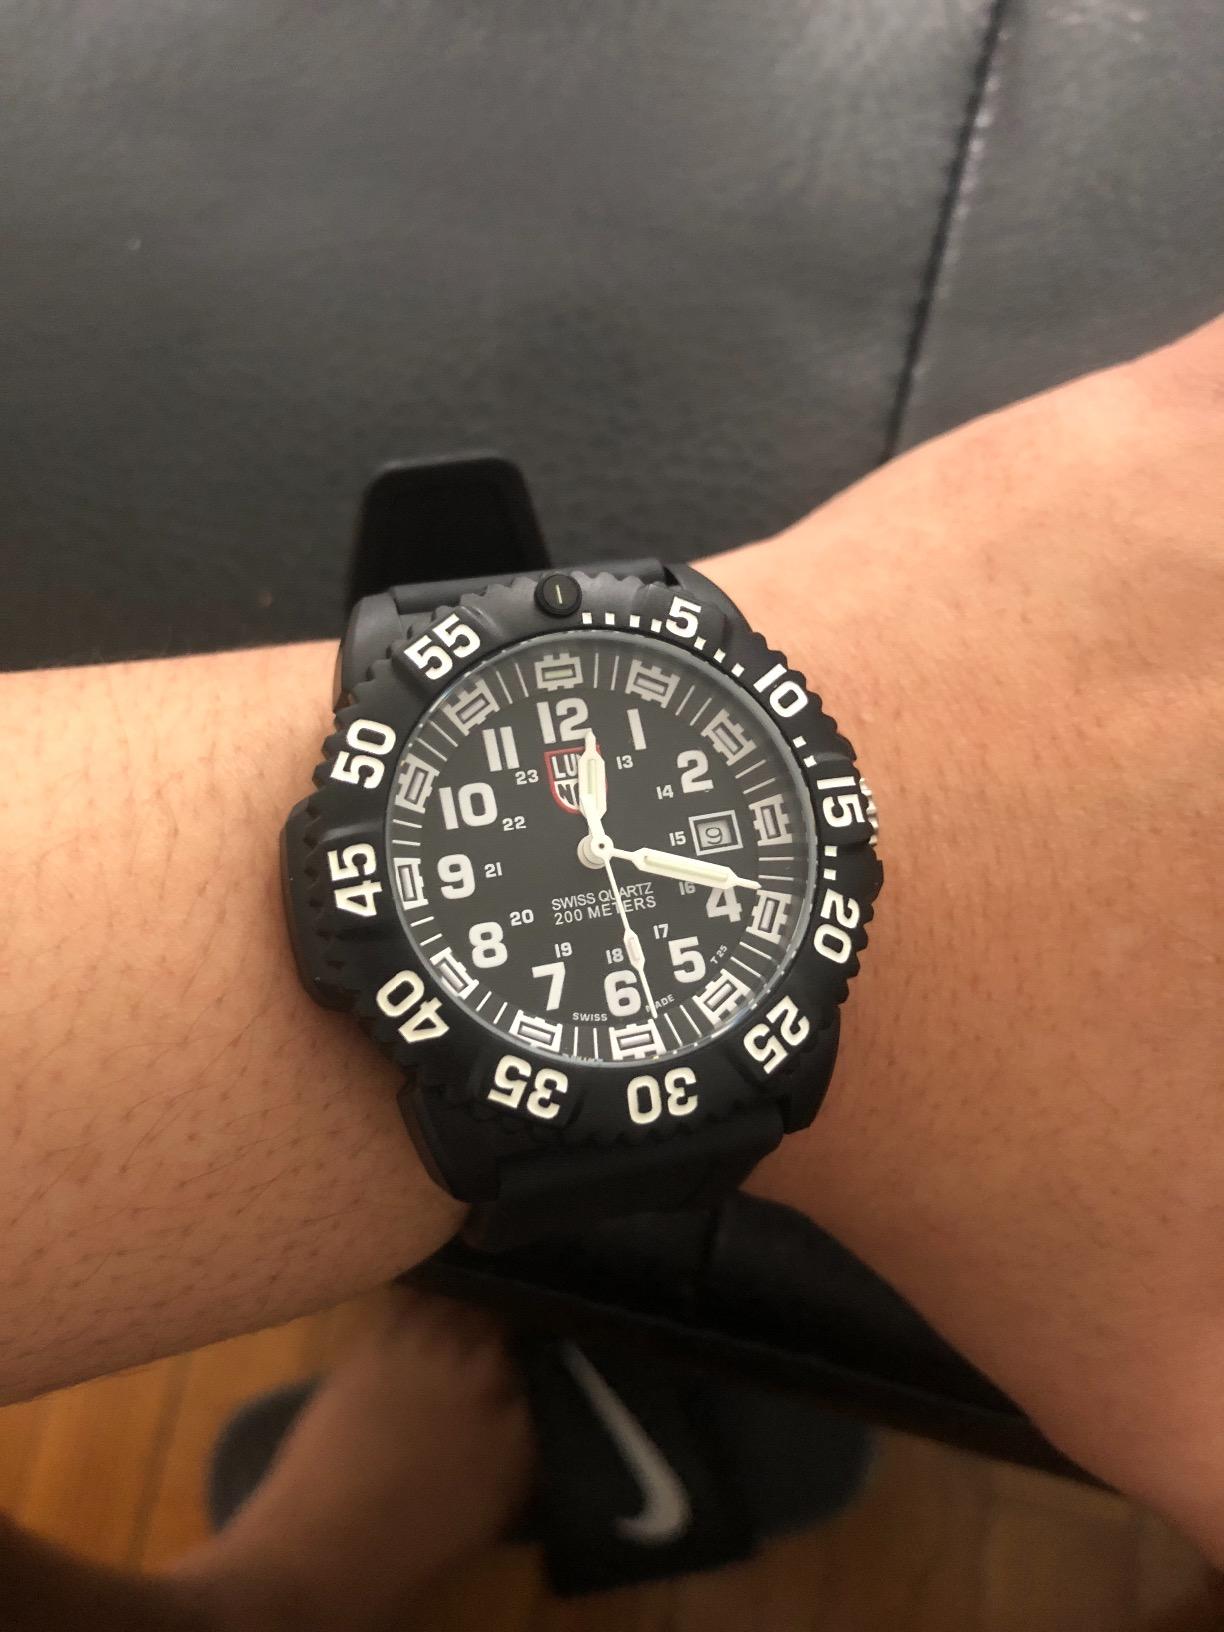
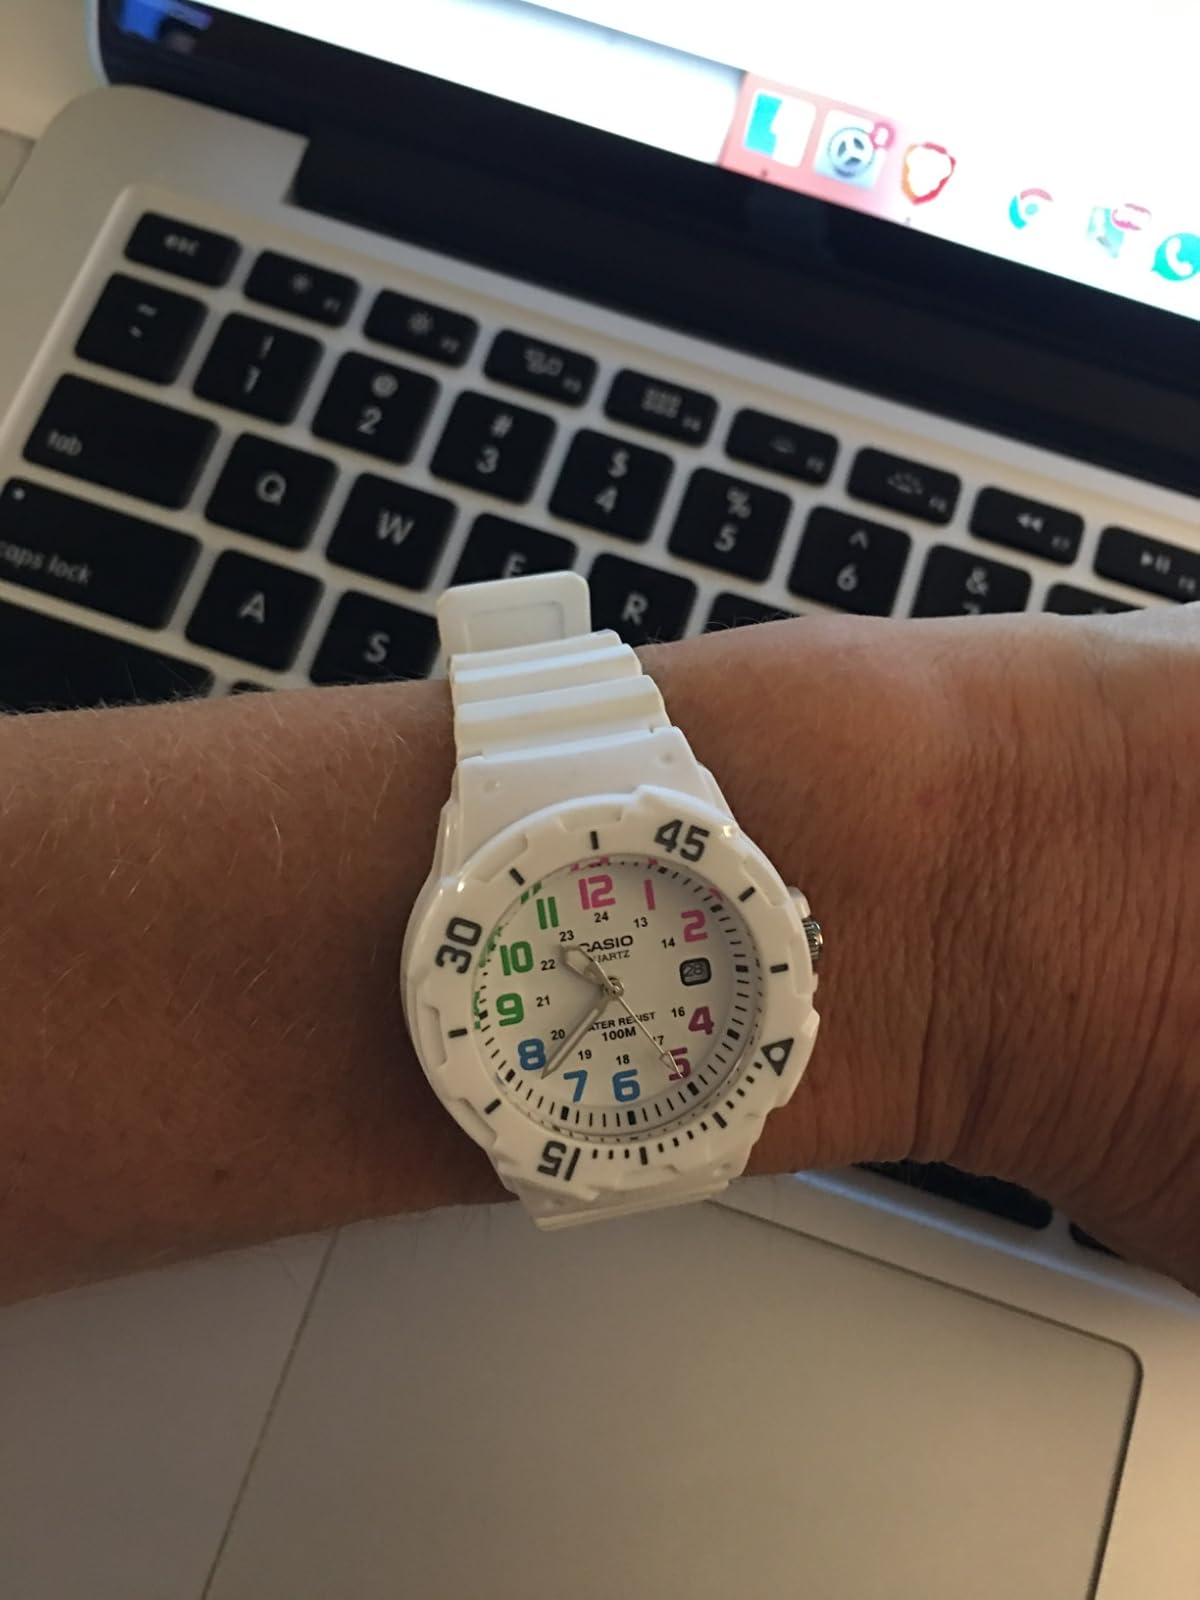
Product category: accessories_watch
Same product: no